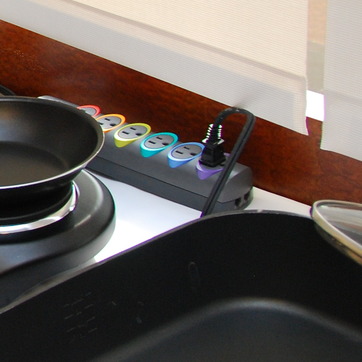
Material: plastic